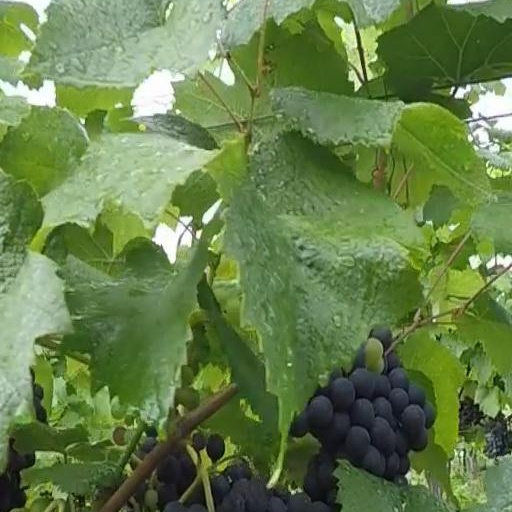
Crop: grape